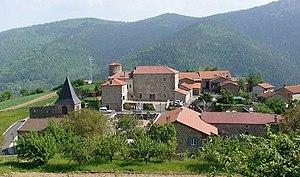
Monestier (Ardèche) village 2
Le Monestier est une commune française, située dans le Nord du département de l'Ardèche en région Auvergne-Rhône-Alpes, à 15 km au sud-ouest de la ville d'Annonay.